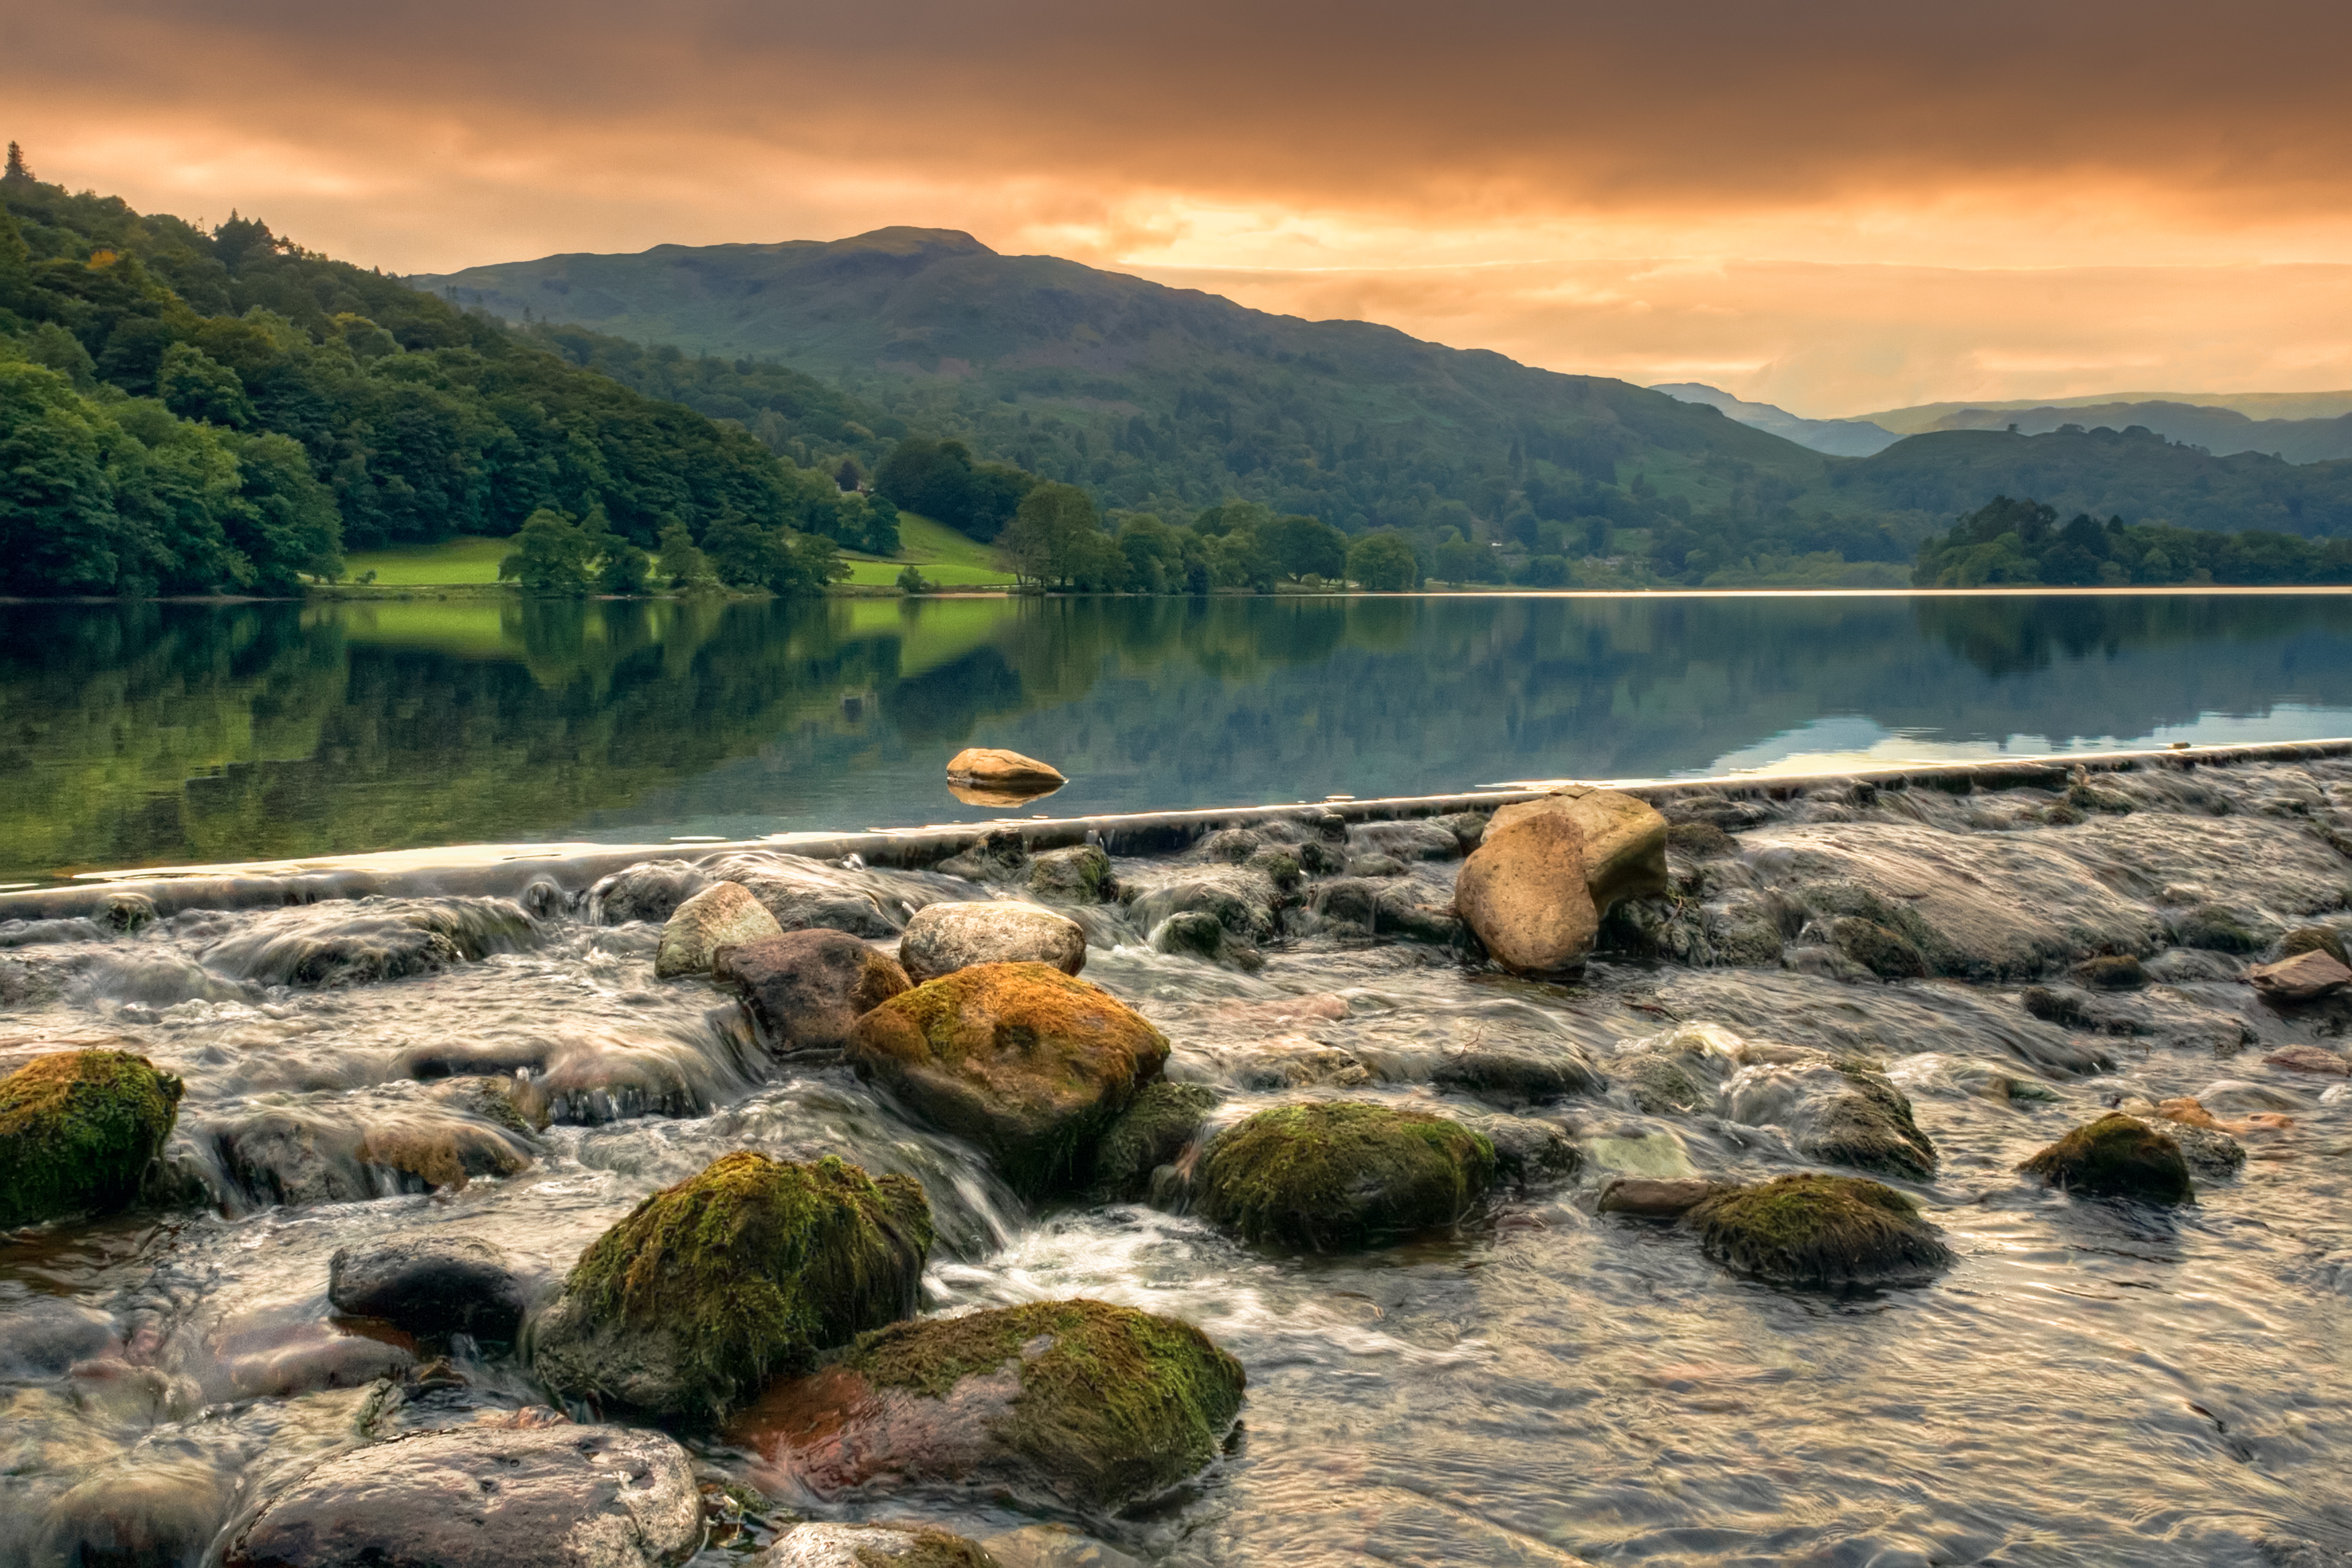
landscape, sea, coast, water, nature, rock, wilderness, mountain, light, sunset, morning, shore, lake, river, valley, moss, stream, evening, orange, green, flow, reflection, flowing, tranquil, rapid, overcast, reservoir, body of water, trees, rocks, cumbria, england, stones, day, grasmere, loch, lakedistrict, mountainous landforms